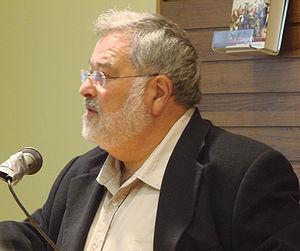
La métaphore, du latin metaphora, lui-même du grec μεταφορά, est une figure de style fondée sur l'analogie. Elle désigne une chose par une autre qui lui ressemble ou partage avec elle une qualité essentielle. La métaphore est différente d'une comparaison ; la comparaison affirme une similitude : « La lune ressemble à une faucille » ; tandis que la métaphore la laisse deviner, comme quand Victor Hugo écrit « cette faucille d’or dans le champ des étoiles. » Le contexte est nécessaire à la compréhension de la métaphore.